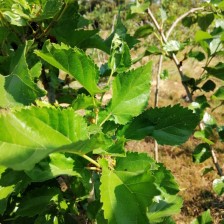
Variety: Buriram60